Middlesex University

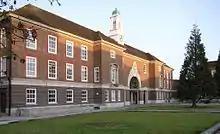
The College Building at Hendon

The Hendon campus is located in north-west London, near Hendon Central Underground station. Its main College Building was built in the neo-Georgian style by H.W. Burchett and opened in 1939 as part of Hendon Technical Institute. This was extended in 1955 and in 1969 when a new refectory and engineering block were added, and later expanded using a number of London Borough of Barnet office buildings including the current Town Hall and Library.